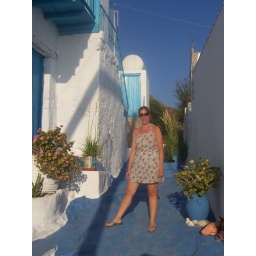
This was like fairly land! On our way to mountain top church in Milos!